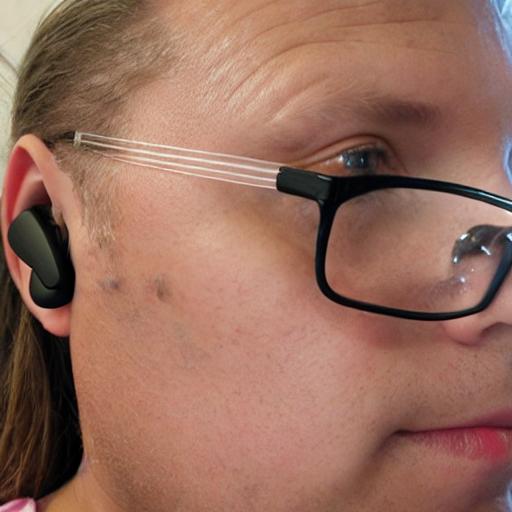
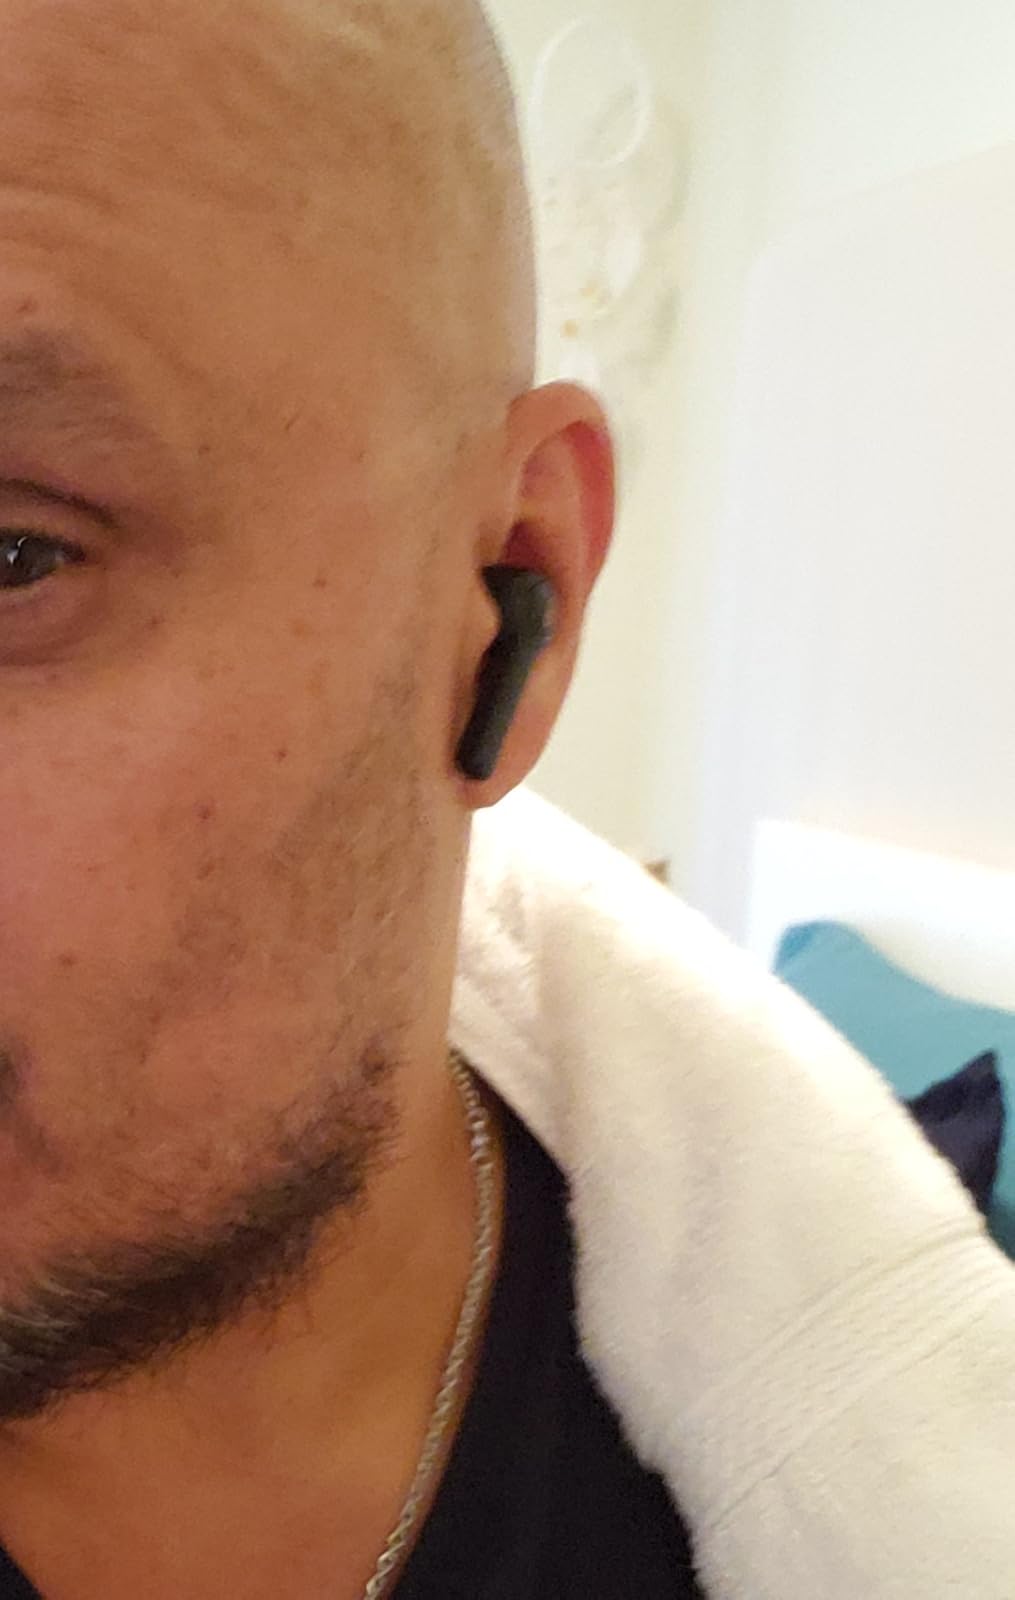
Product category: earbuds
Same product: no